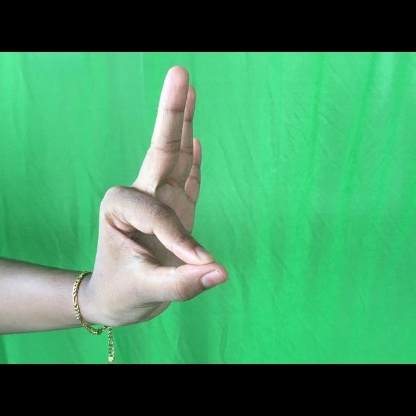
Mudra: Hamsasyam